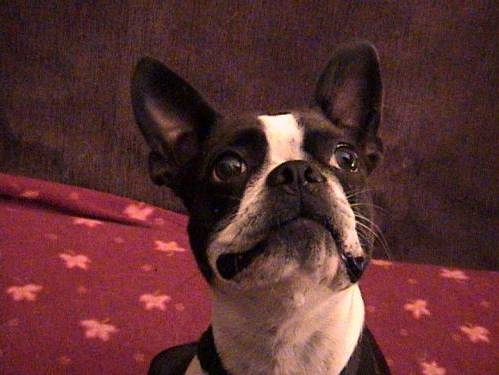
Label: dog